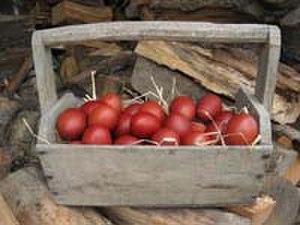
Panier d'oeufs
Le Marans-Club de France est un organisme d'intérêt général à but non lucratif créé en 1929 regroupant des éleveurs, des clubs ou des associations d'éleveurs, personnes morales, afin de promouvoir et sauvegarder la Marans, poule de race française également désignée Poule de Marans. Il est affilié à la Société centrale d'aviculture de France, reconnue d'utilité publique par décret ministériel du 16 juillet 1912, ainsi qu'à la Fédération française des clubs de volailles. intégrée dans la SCAF confédération.